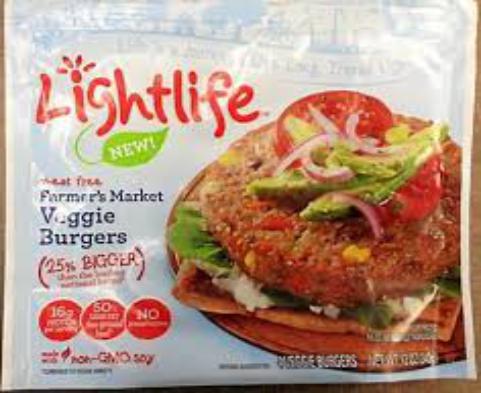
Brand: lightlife
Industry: Food